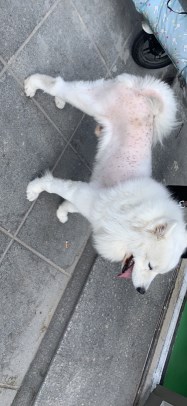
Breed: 2192-n000088-Samoyed